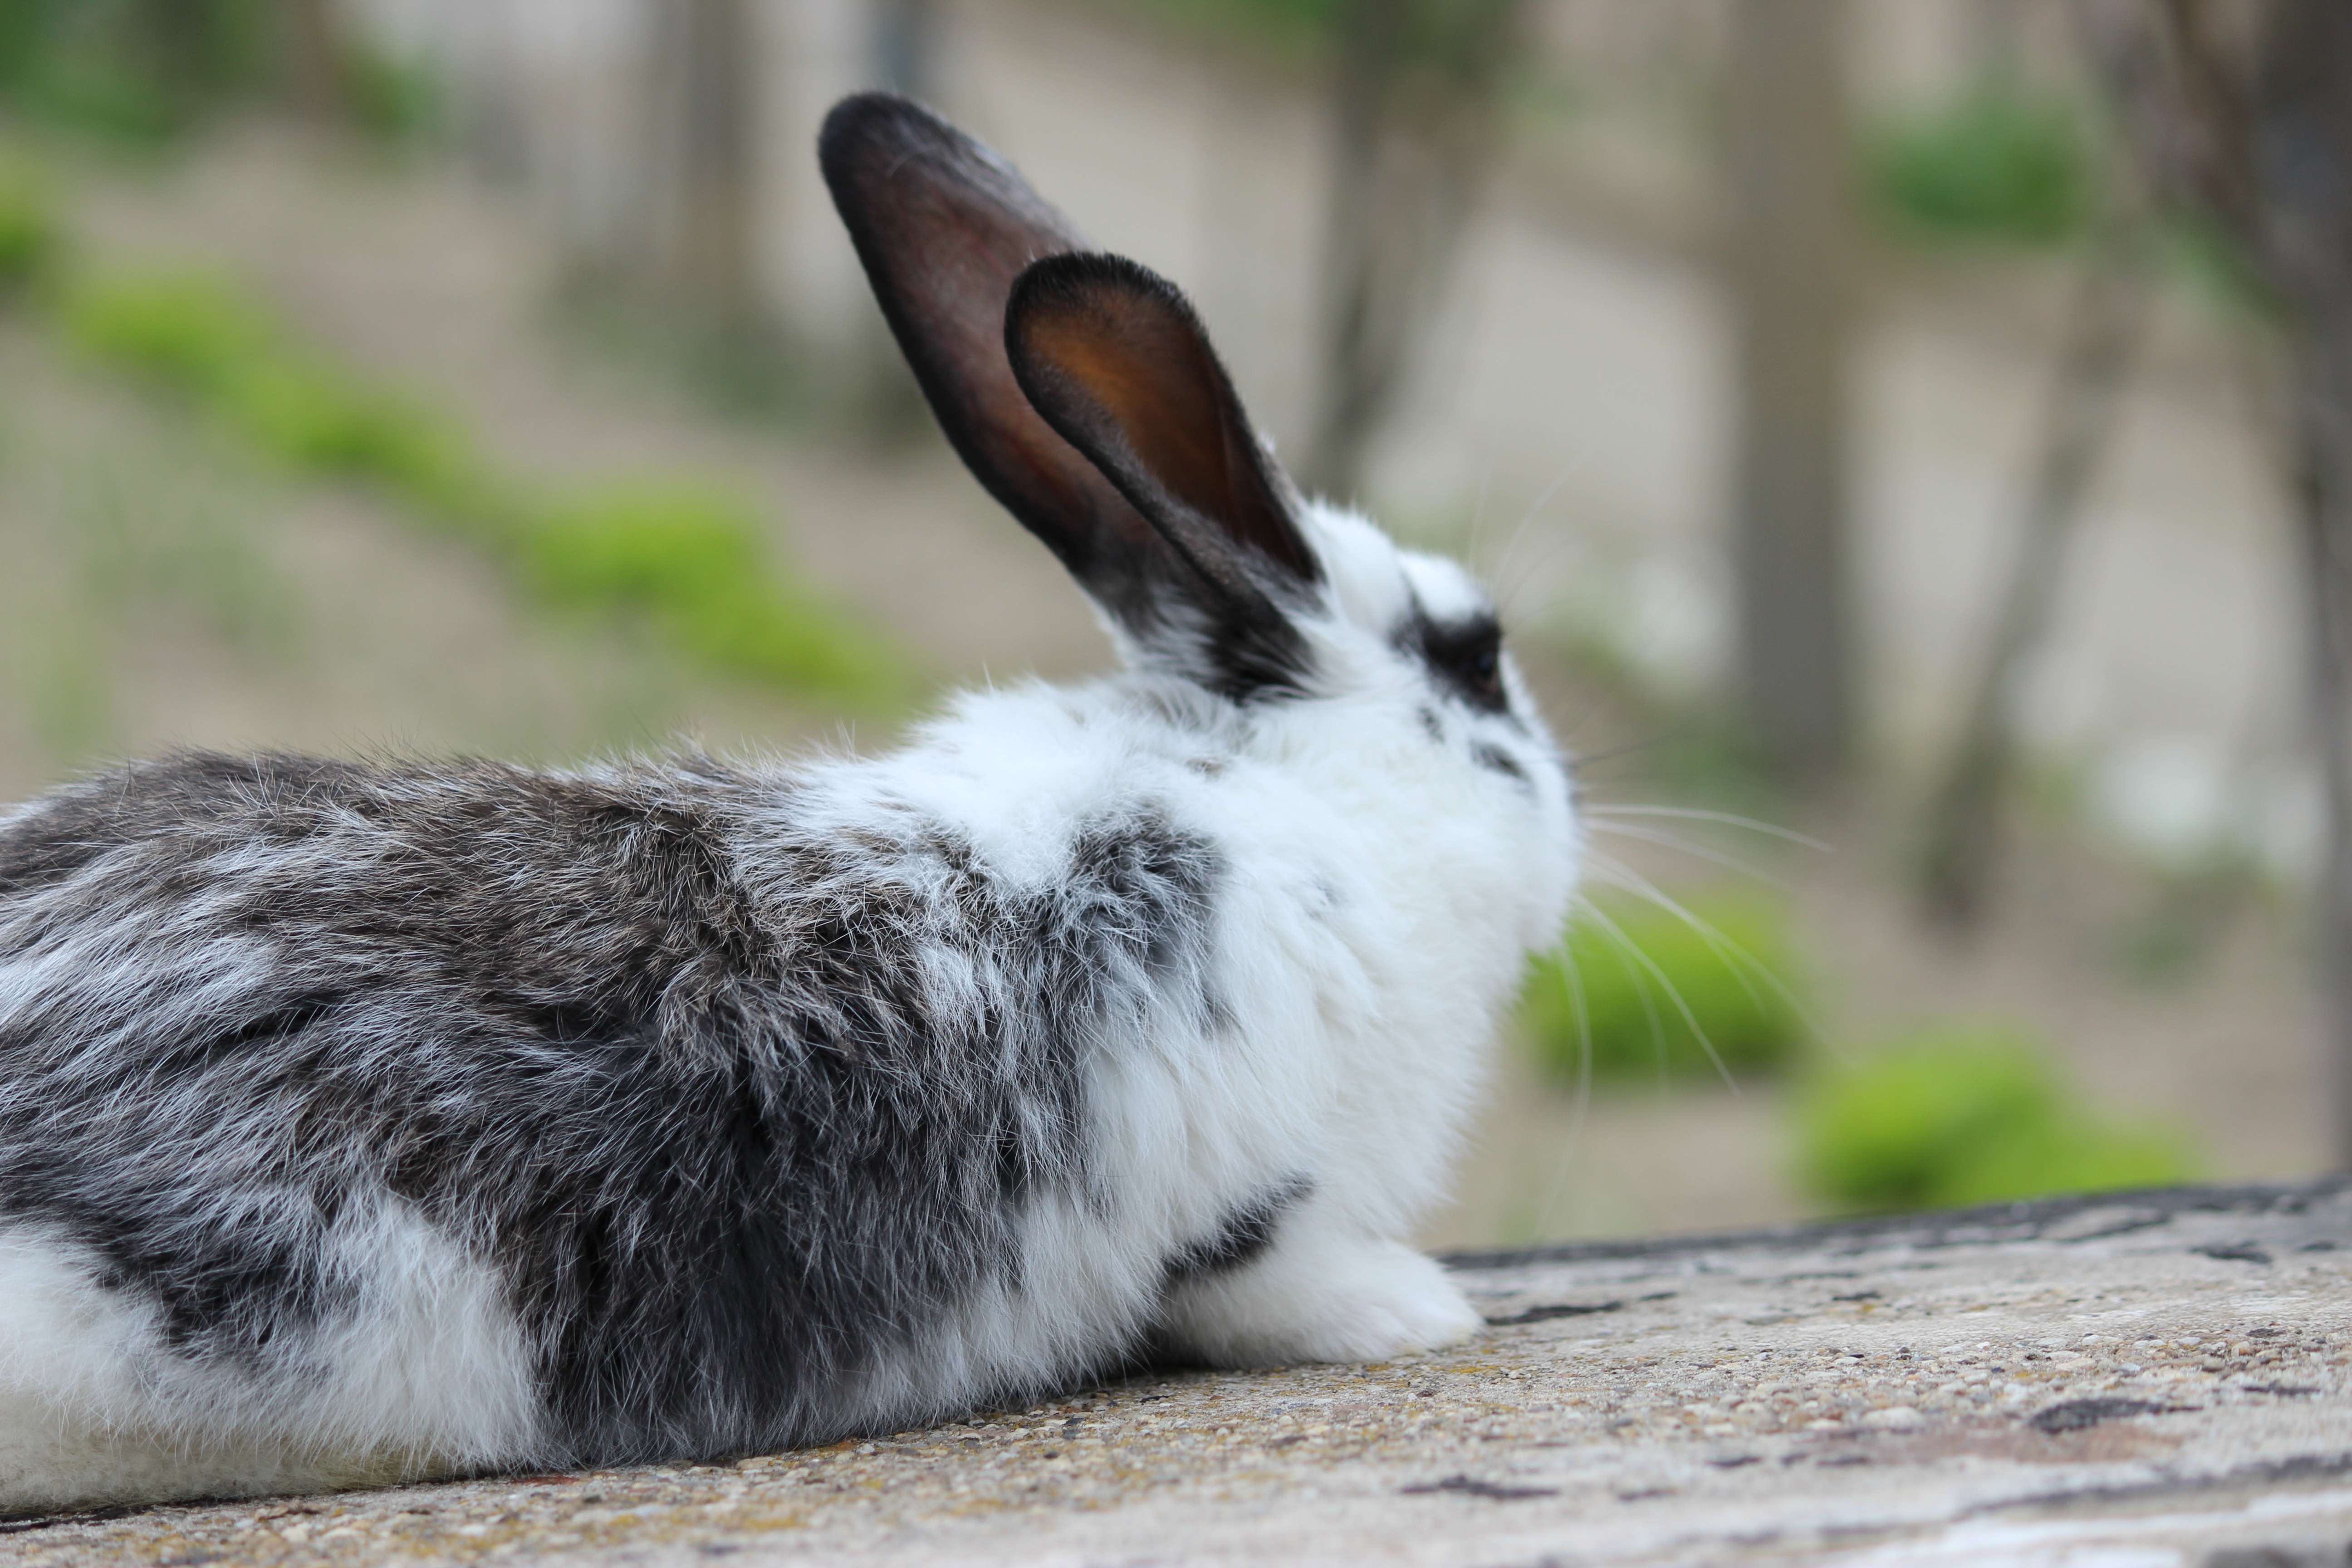
wildlife, mammal, fauna, rabbit, hare, whiskers, vertebrate, bunny, domestic rabbit, rabits and hares